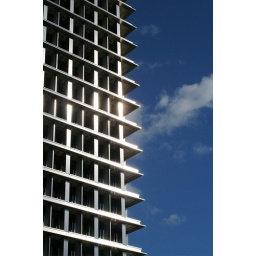
A shiny building at the corner of 9th and Broad in Richmond, VA.